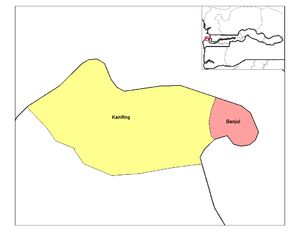
Kanifing est un district de la division du Greater Banjul en Gambie. Situé à l'ouest de la capitale, Banjul, il englobe notamment la ville la plus peuplée du pays, Serrekunda.